Warren Austin

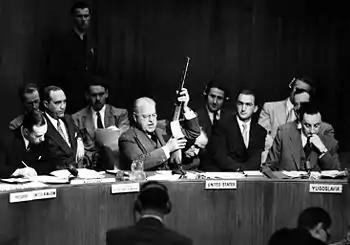
Austin demonstrates a captured Soviet-made submachine gun to the United Nations Security Council in 1951, to demonstrate Soviet support for North Korea during the Korean War.

In June 1946, President Harry S. Truman nominated Austin to be Ambassador to the United Nations. Because of the provision in the US Constitution prohibiting members of Congress from accepting an office created during their terms, he could not assume the post until January, 1947. As a result, Truman appointed Austin Special Representative to the President and advisor to UN Ambassador Herschel Johnson.